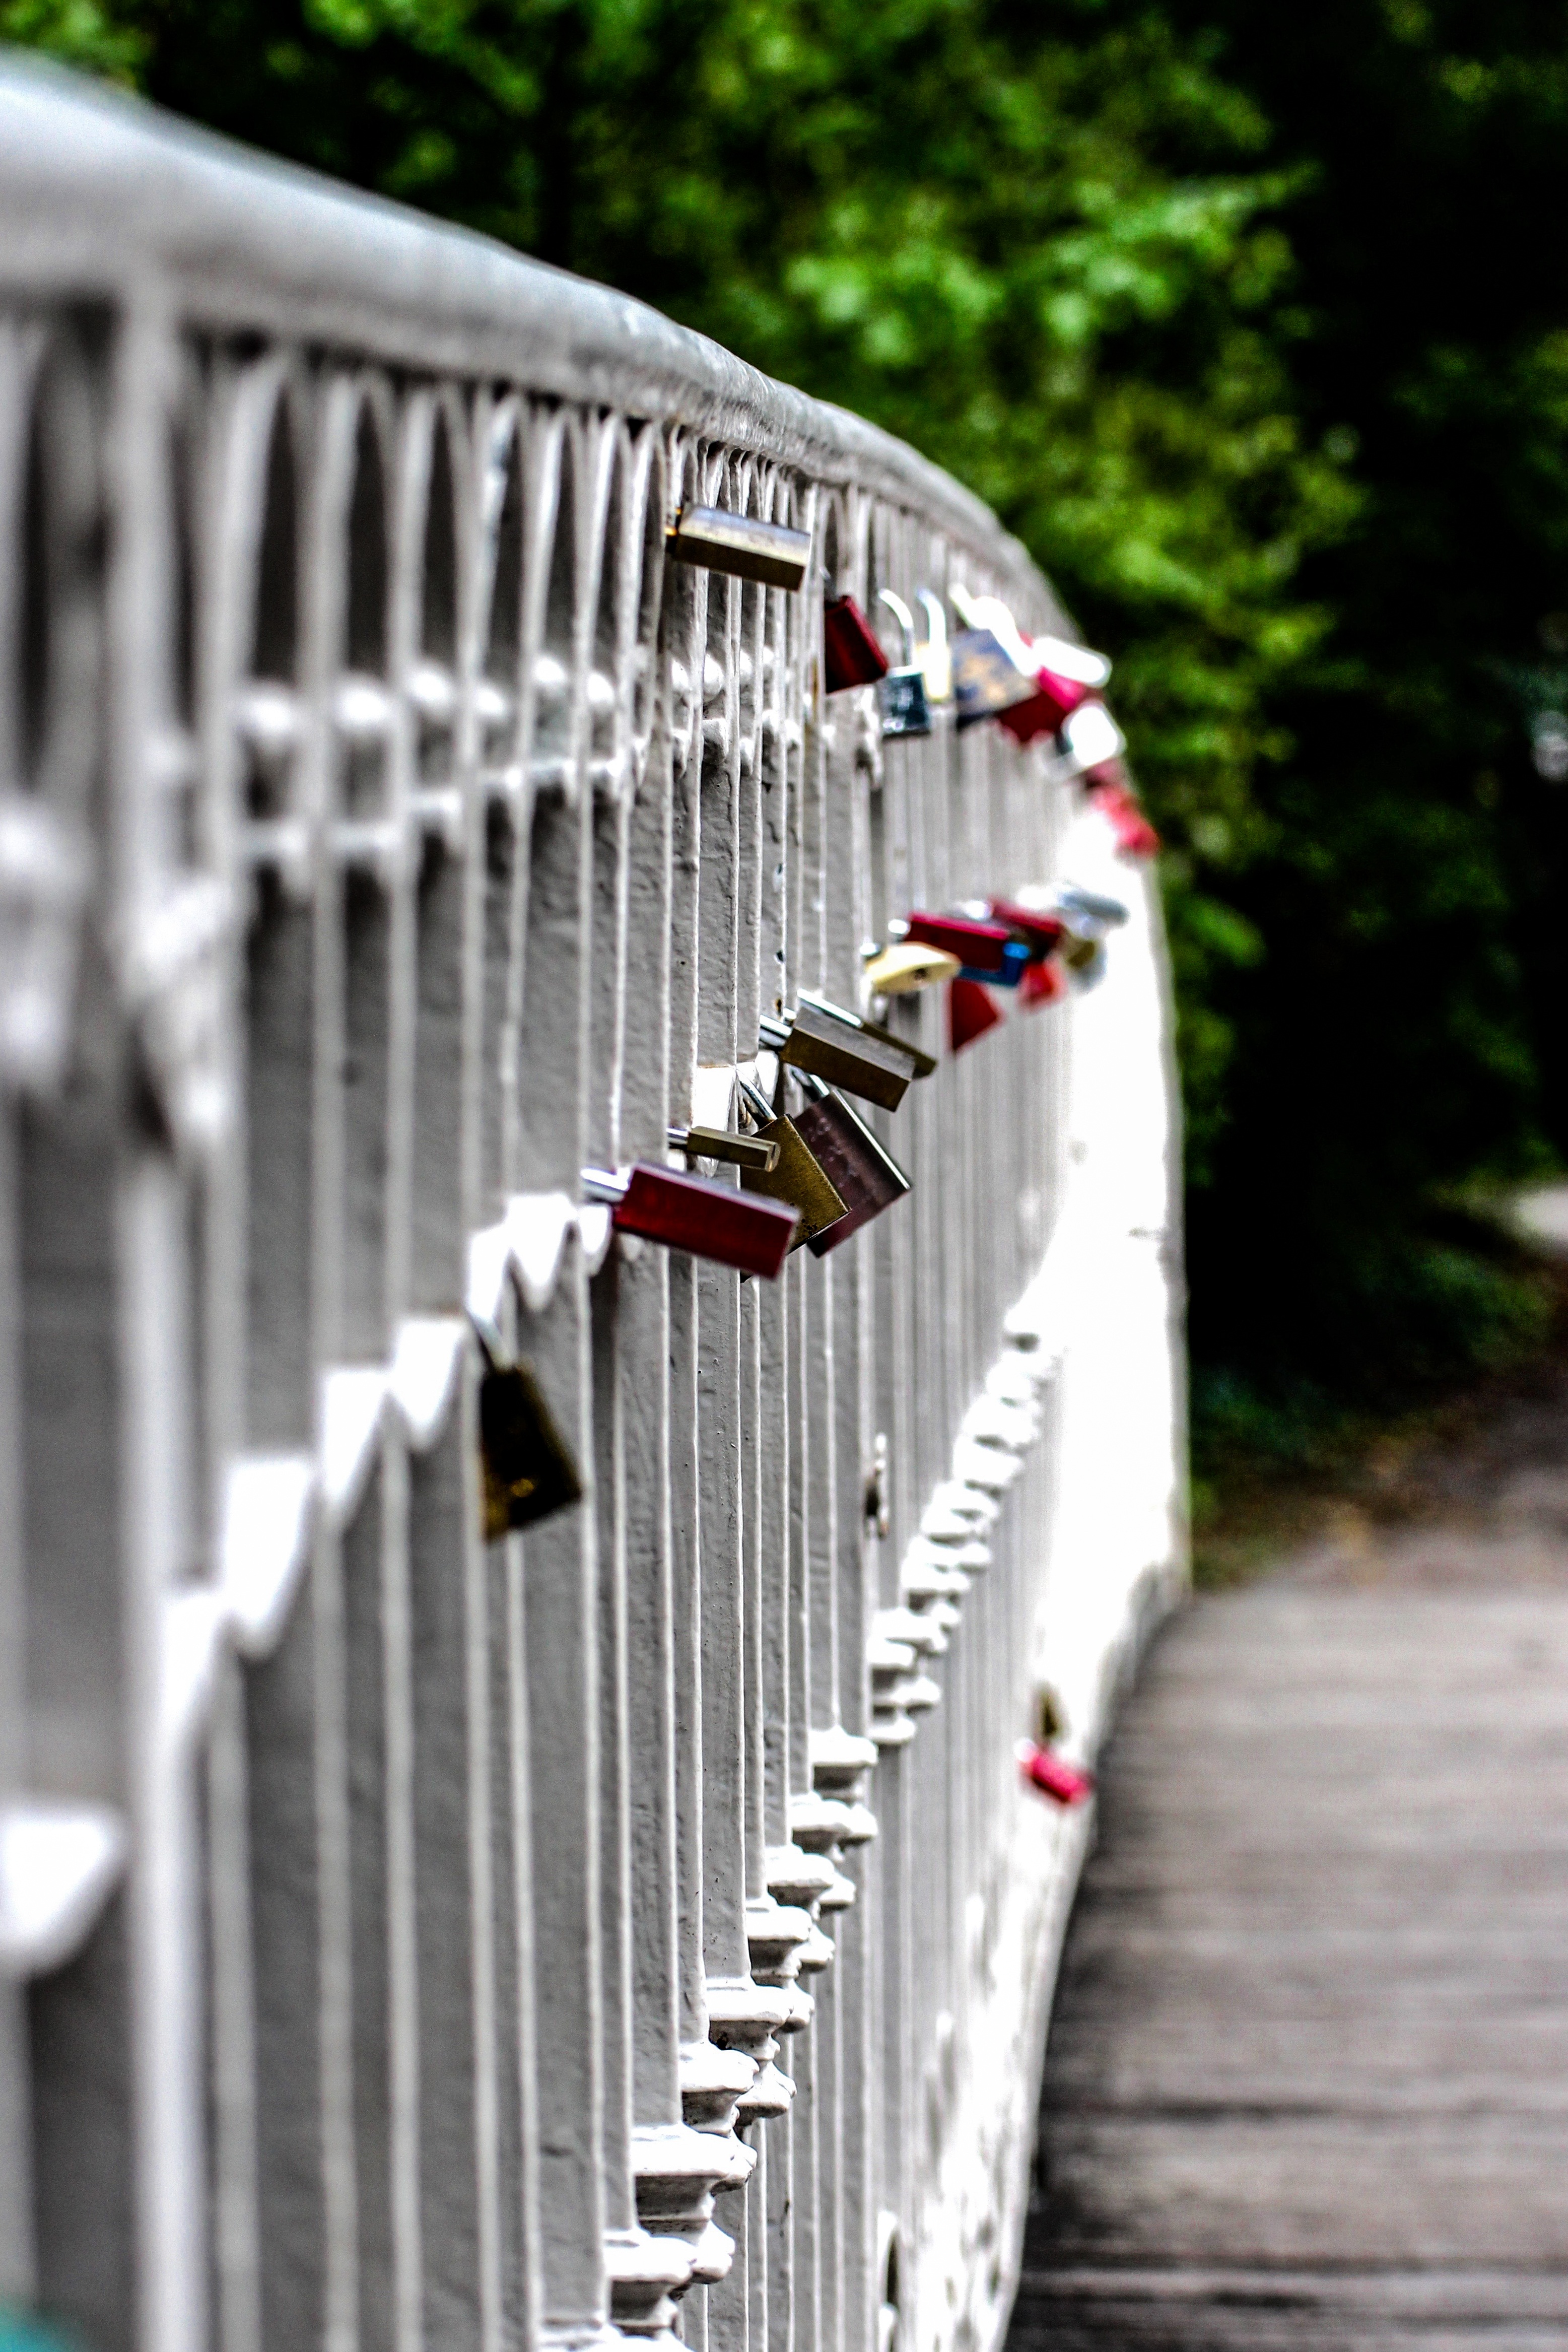
water, fence, bridge, love, park, handrail, stairs, castles, outdoor structure